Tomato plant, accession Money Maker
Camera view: bottom (45 deg); turntable rotation: 270 degrees
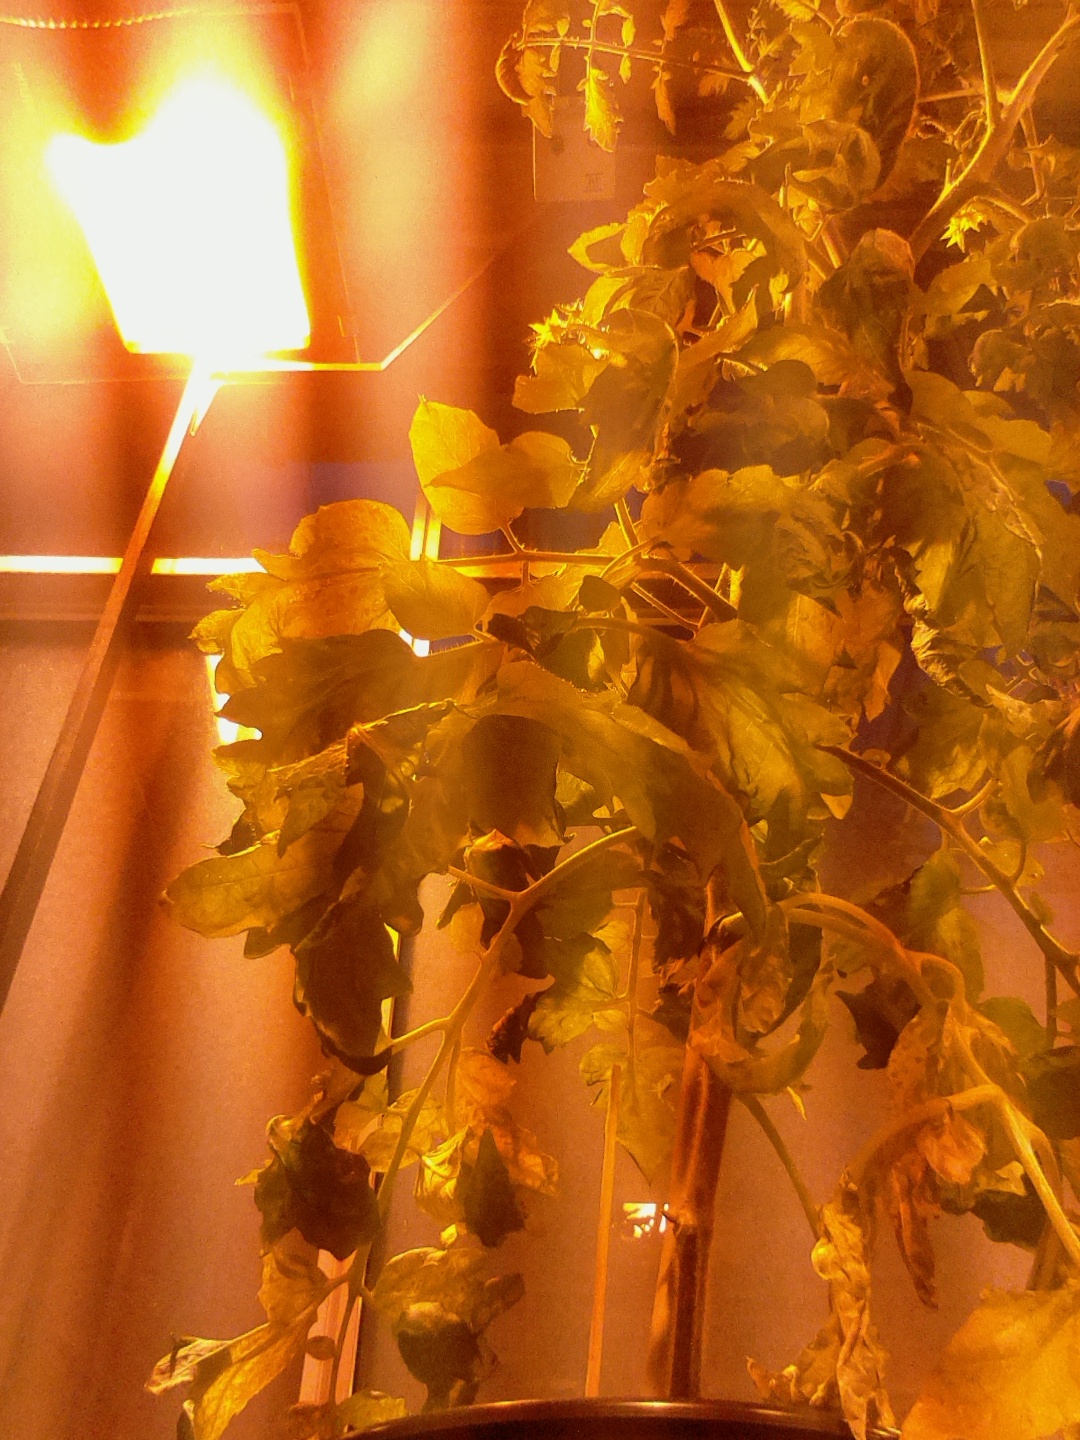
BBCH growth stage 71: 10%-20% of final fruit size